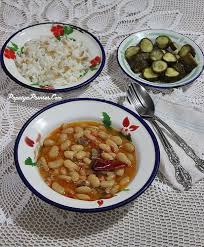
Yemek: kuru_fasulye